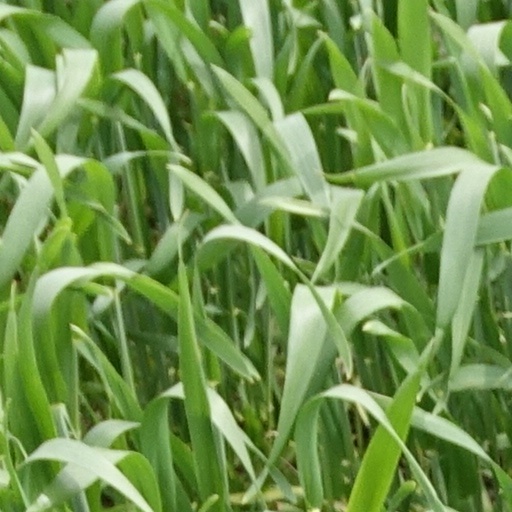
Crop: wheat